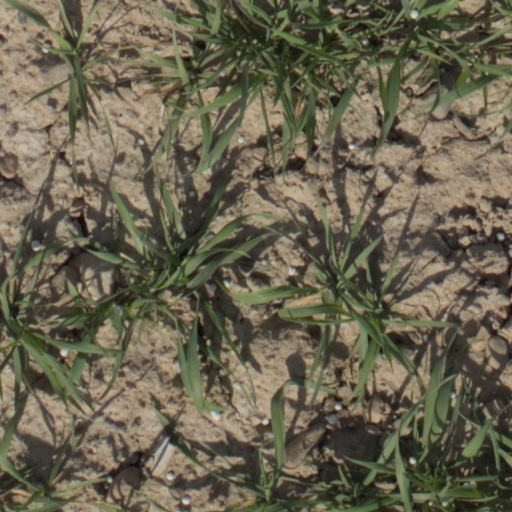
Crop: wheat